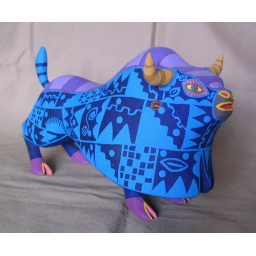
brightly painted wooden bull carved by a Zapotec artist of Oaxaca Mexico